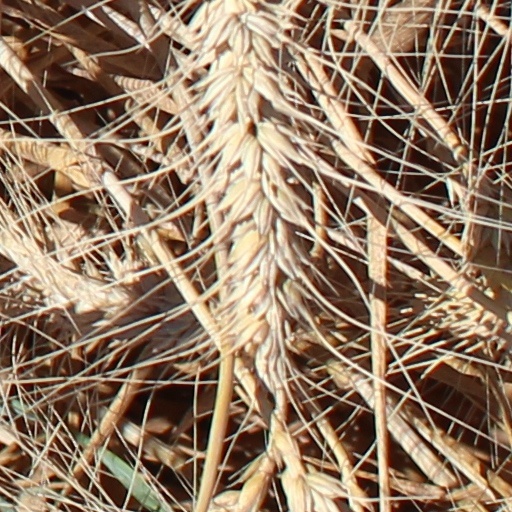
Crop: wheat